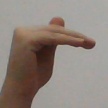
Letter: khaa